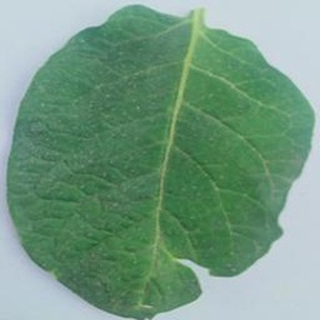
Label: healthy_potato